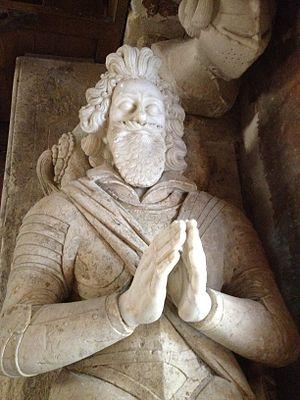
Détail gisant Guy d'Aché.
La famille d'Aché est une ancienne famille noble de Normandie dont l'origine remonte au XIᵉ siècle.
Marbeuf est une commune française située dans le département de l'Eure, en région Normandie.